Laser Blast

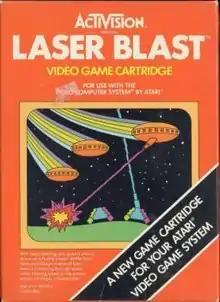

Laser Blast is a shoot 'em up video game developed and published by Activision in March 1981 for the Atari VCS console (renamed to Atari 2600 in 1982). Designed by David Crane, one of Activision's co-founders, it places players in control of flying saucers attacking land targets.